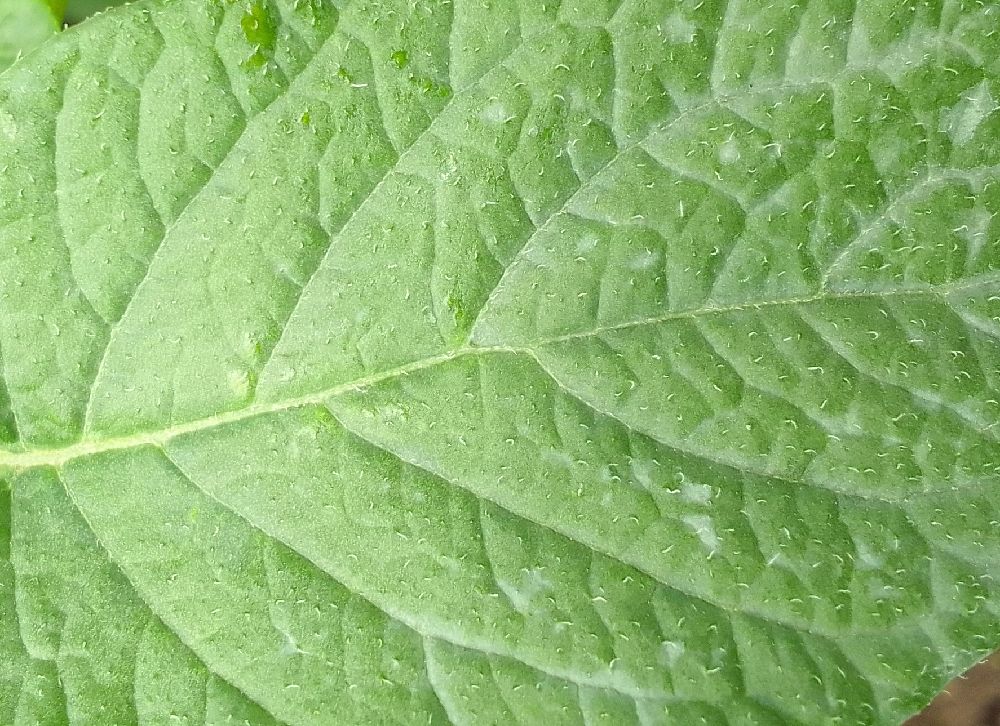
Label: Healthy